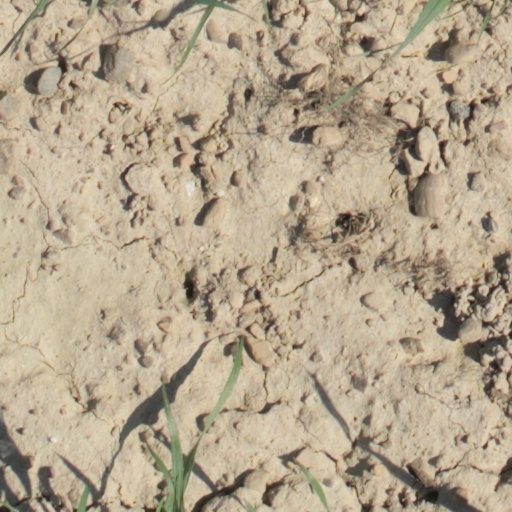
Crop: wheat